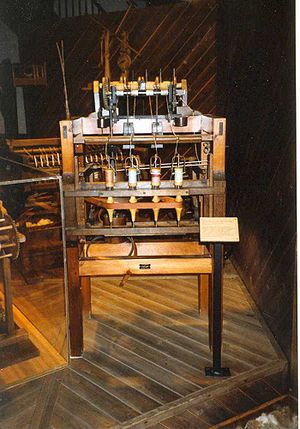
Water frame
Model of a water frame in the Historical Museum in Wuppertal.
En water frame er en vanddrevet spinning frame, som gjorde det nemt at lave bomuldstråd. Maskinen blev første gang taget i brug i 1768. Den var i stand til at spinde 128 tråde på en gang, hvilket var en nemmere og hurtigere metode end nogensinde før. Den blev udviklet af Richard Arkwright, der tog patent på teknologien i 1767. Designet var delvist baseret på en spindemaskine, der blev bygget for Thomas Highs af urmageren John Kay, der blev ansat af Arkwright. Eftersom den kørte på vandkraft, producerede den stærkere og hårdere garn end den dengang berømte "Spinde-Jenny" og indvarslede af den grund fabrikssystemet.